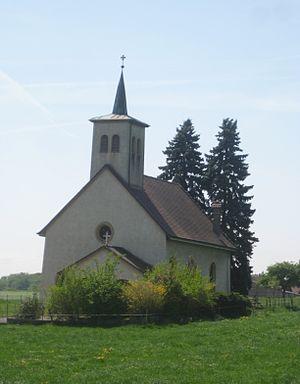
Église de Forel-sur-Lucens